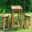
Label: table